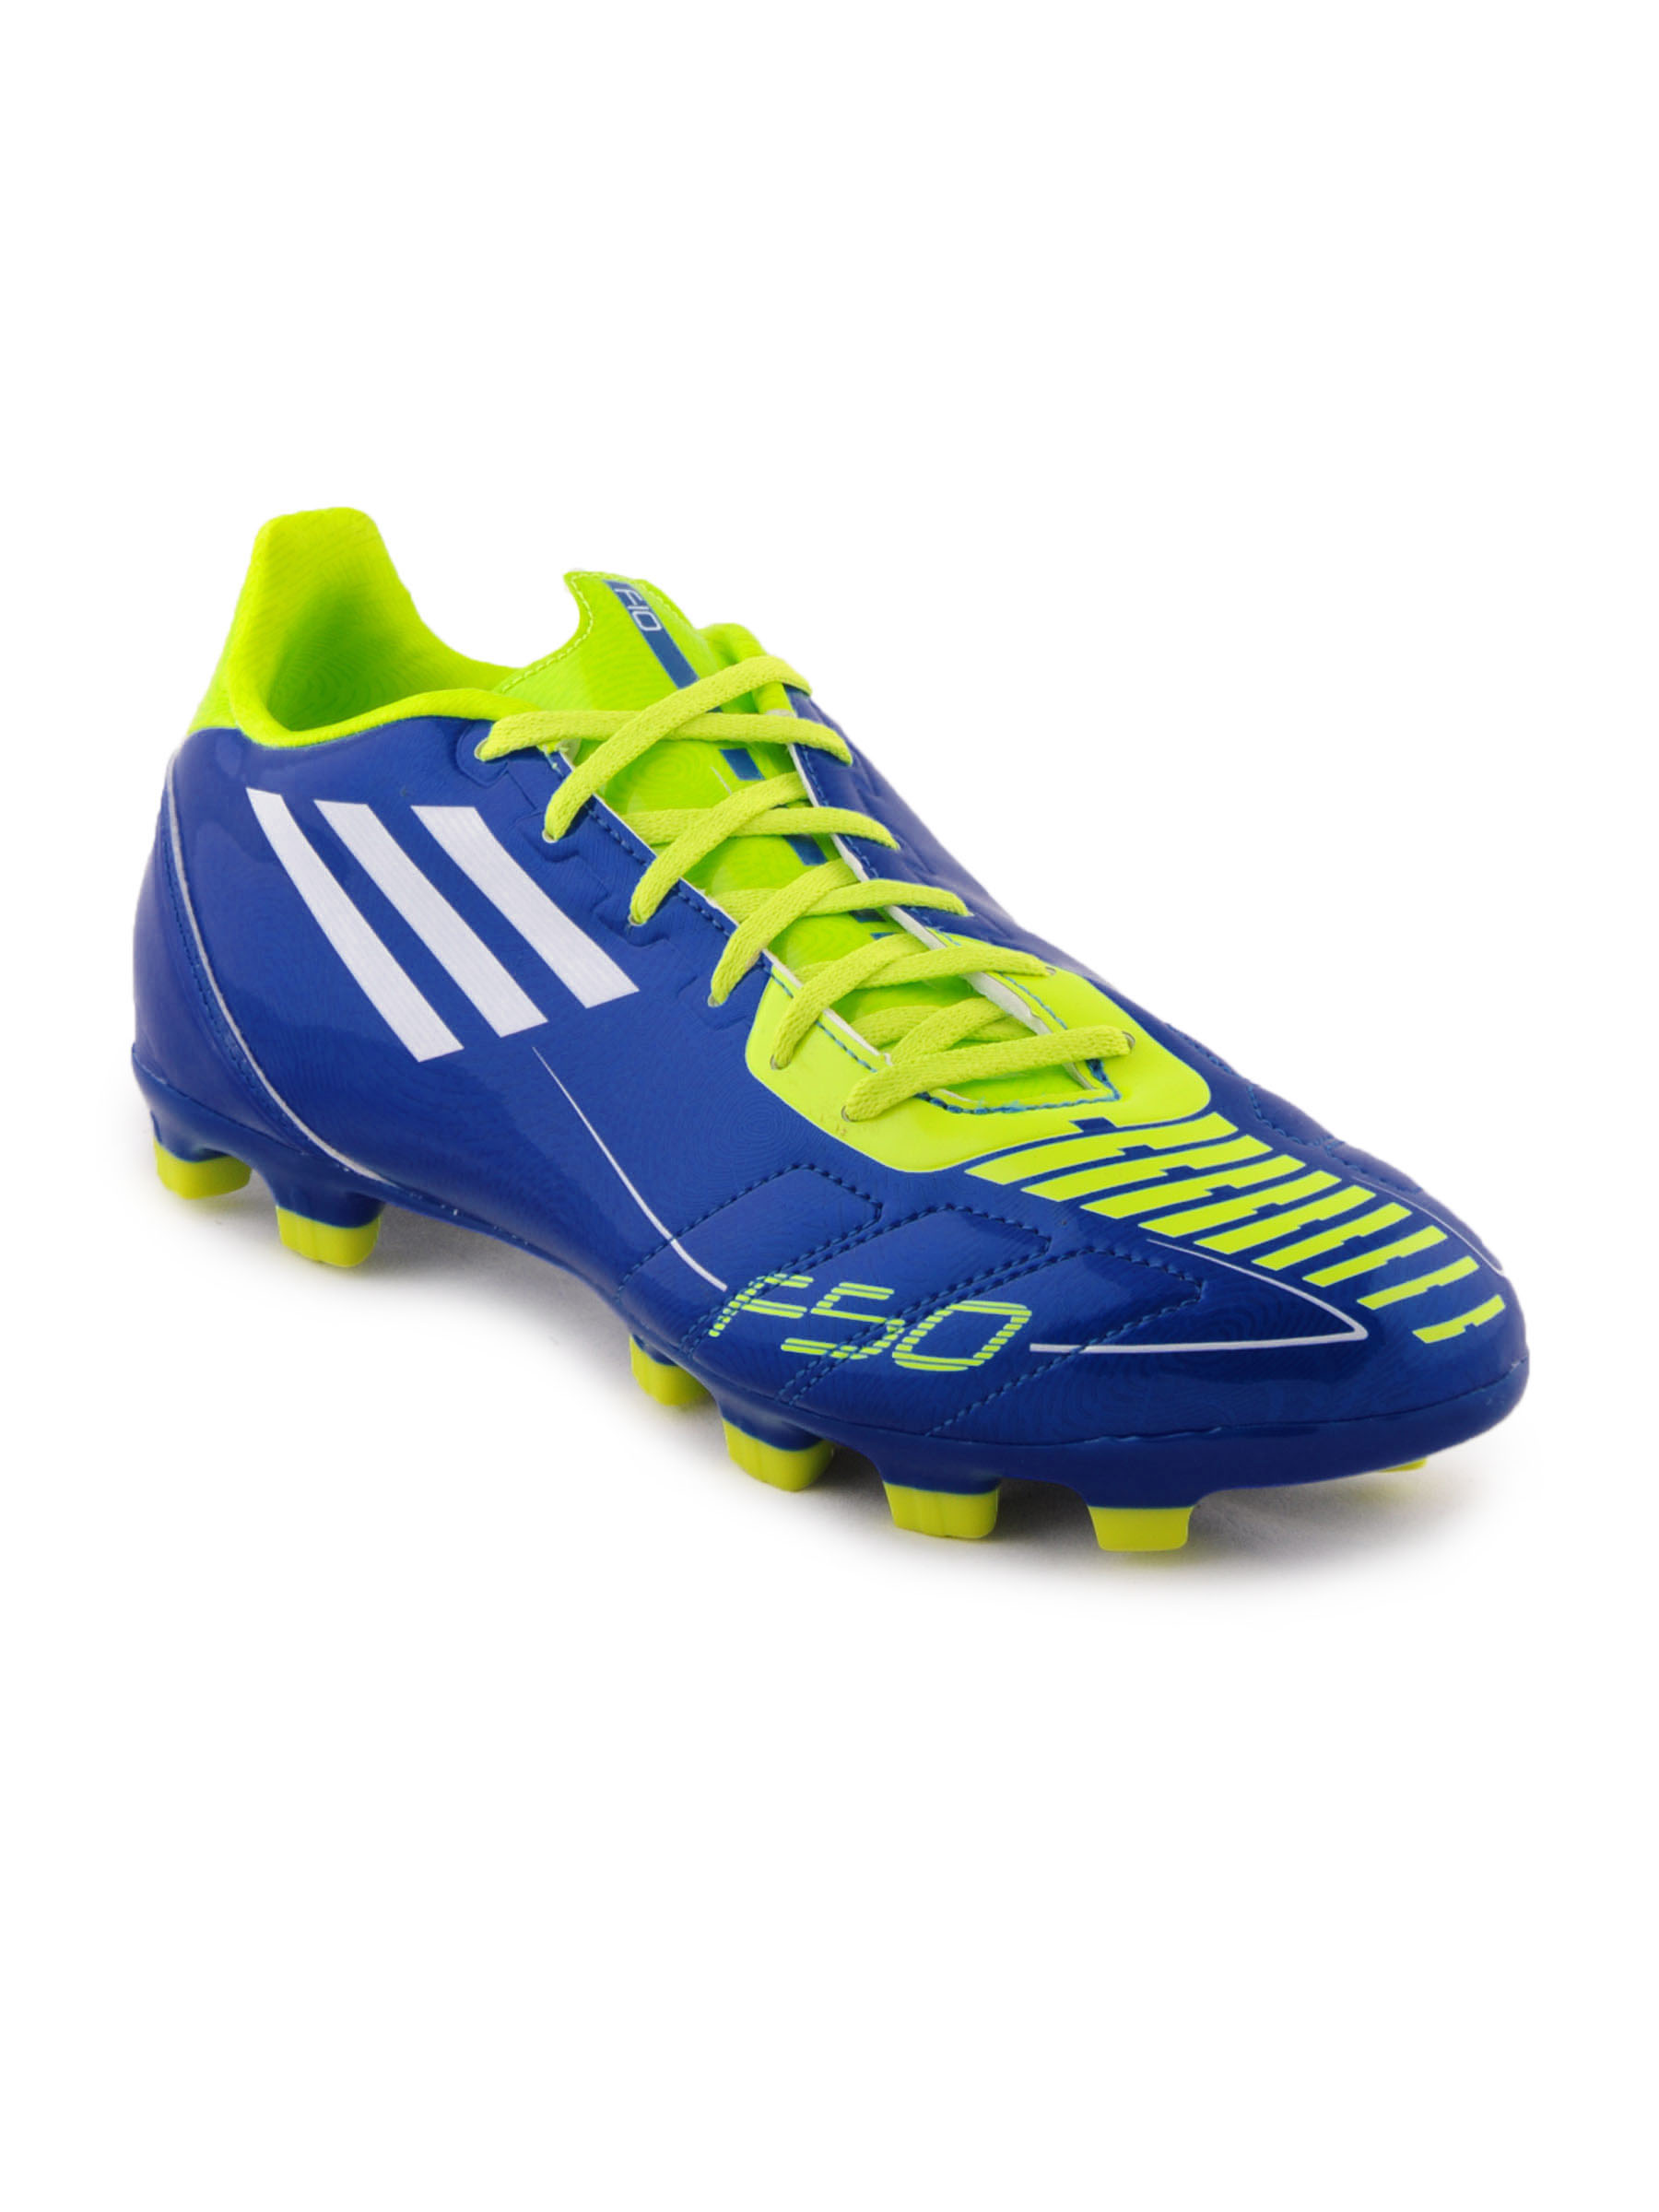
ADIDAS Men F10 Trx Blue Sports Shoes
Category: Footwear / Shoes / Sports Shoes
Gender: Men
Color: Blue
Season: Fall 2011
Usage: Sports